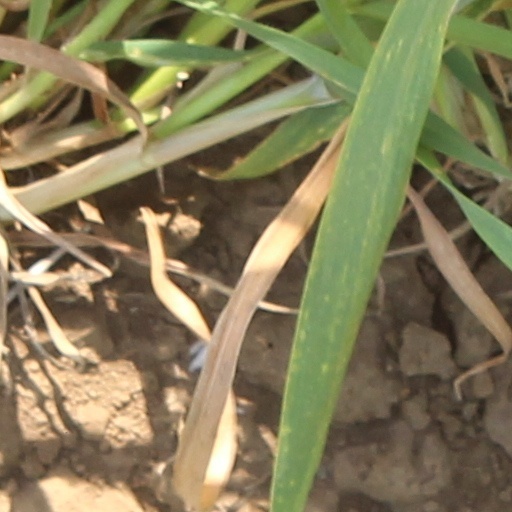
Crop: wheat